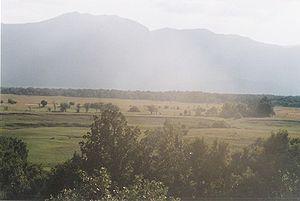
Le Troglav est le plus haut sommet du massif montagneux de la Dinara appartenant aux Alpes dinariques. Le sommet est situé en Bosnie-Herzégovine mais une partie de son versant occidental est localisé en Croatie. Il tire son nom du dieu slave Triglav qui pourrait se traduire littéralement par « Trois têtes ». Le mont ne doit pas être confondu avec le mont Triglav qui lui est le plus haut sommet de la Slovénie.